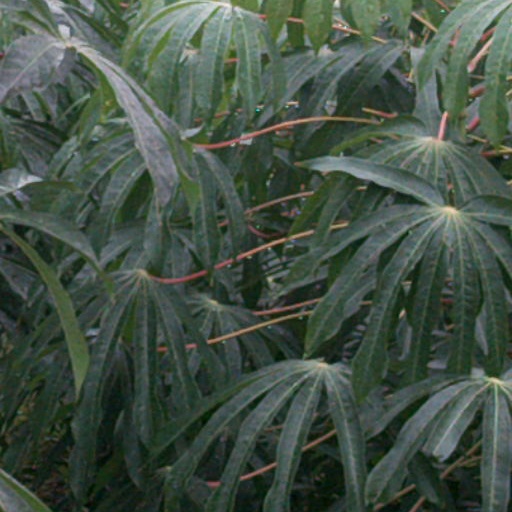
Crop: cassava